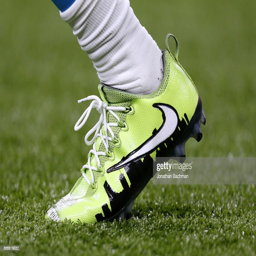
cleats are seen worn by american football wide receiver # during a game against sports team .